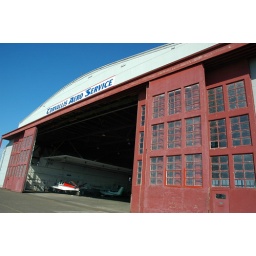
I just liked the large doors, the repeating pattern of the glass and the red building against the blue sky.